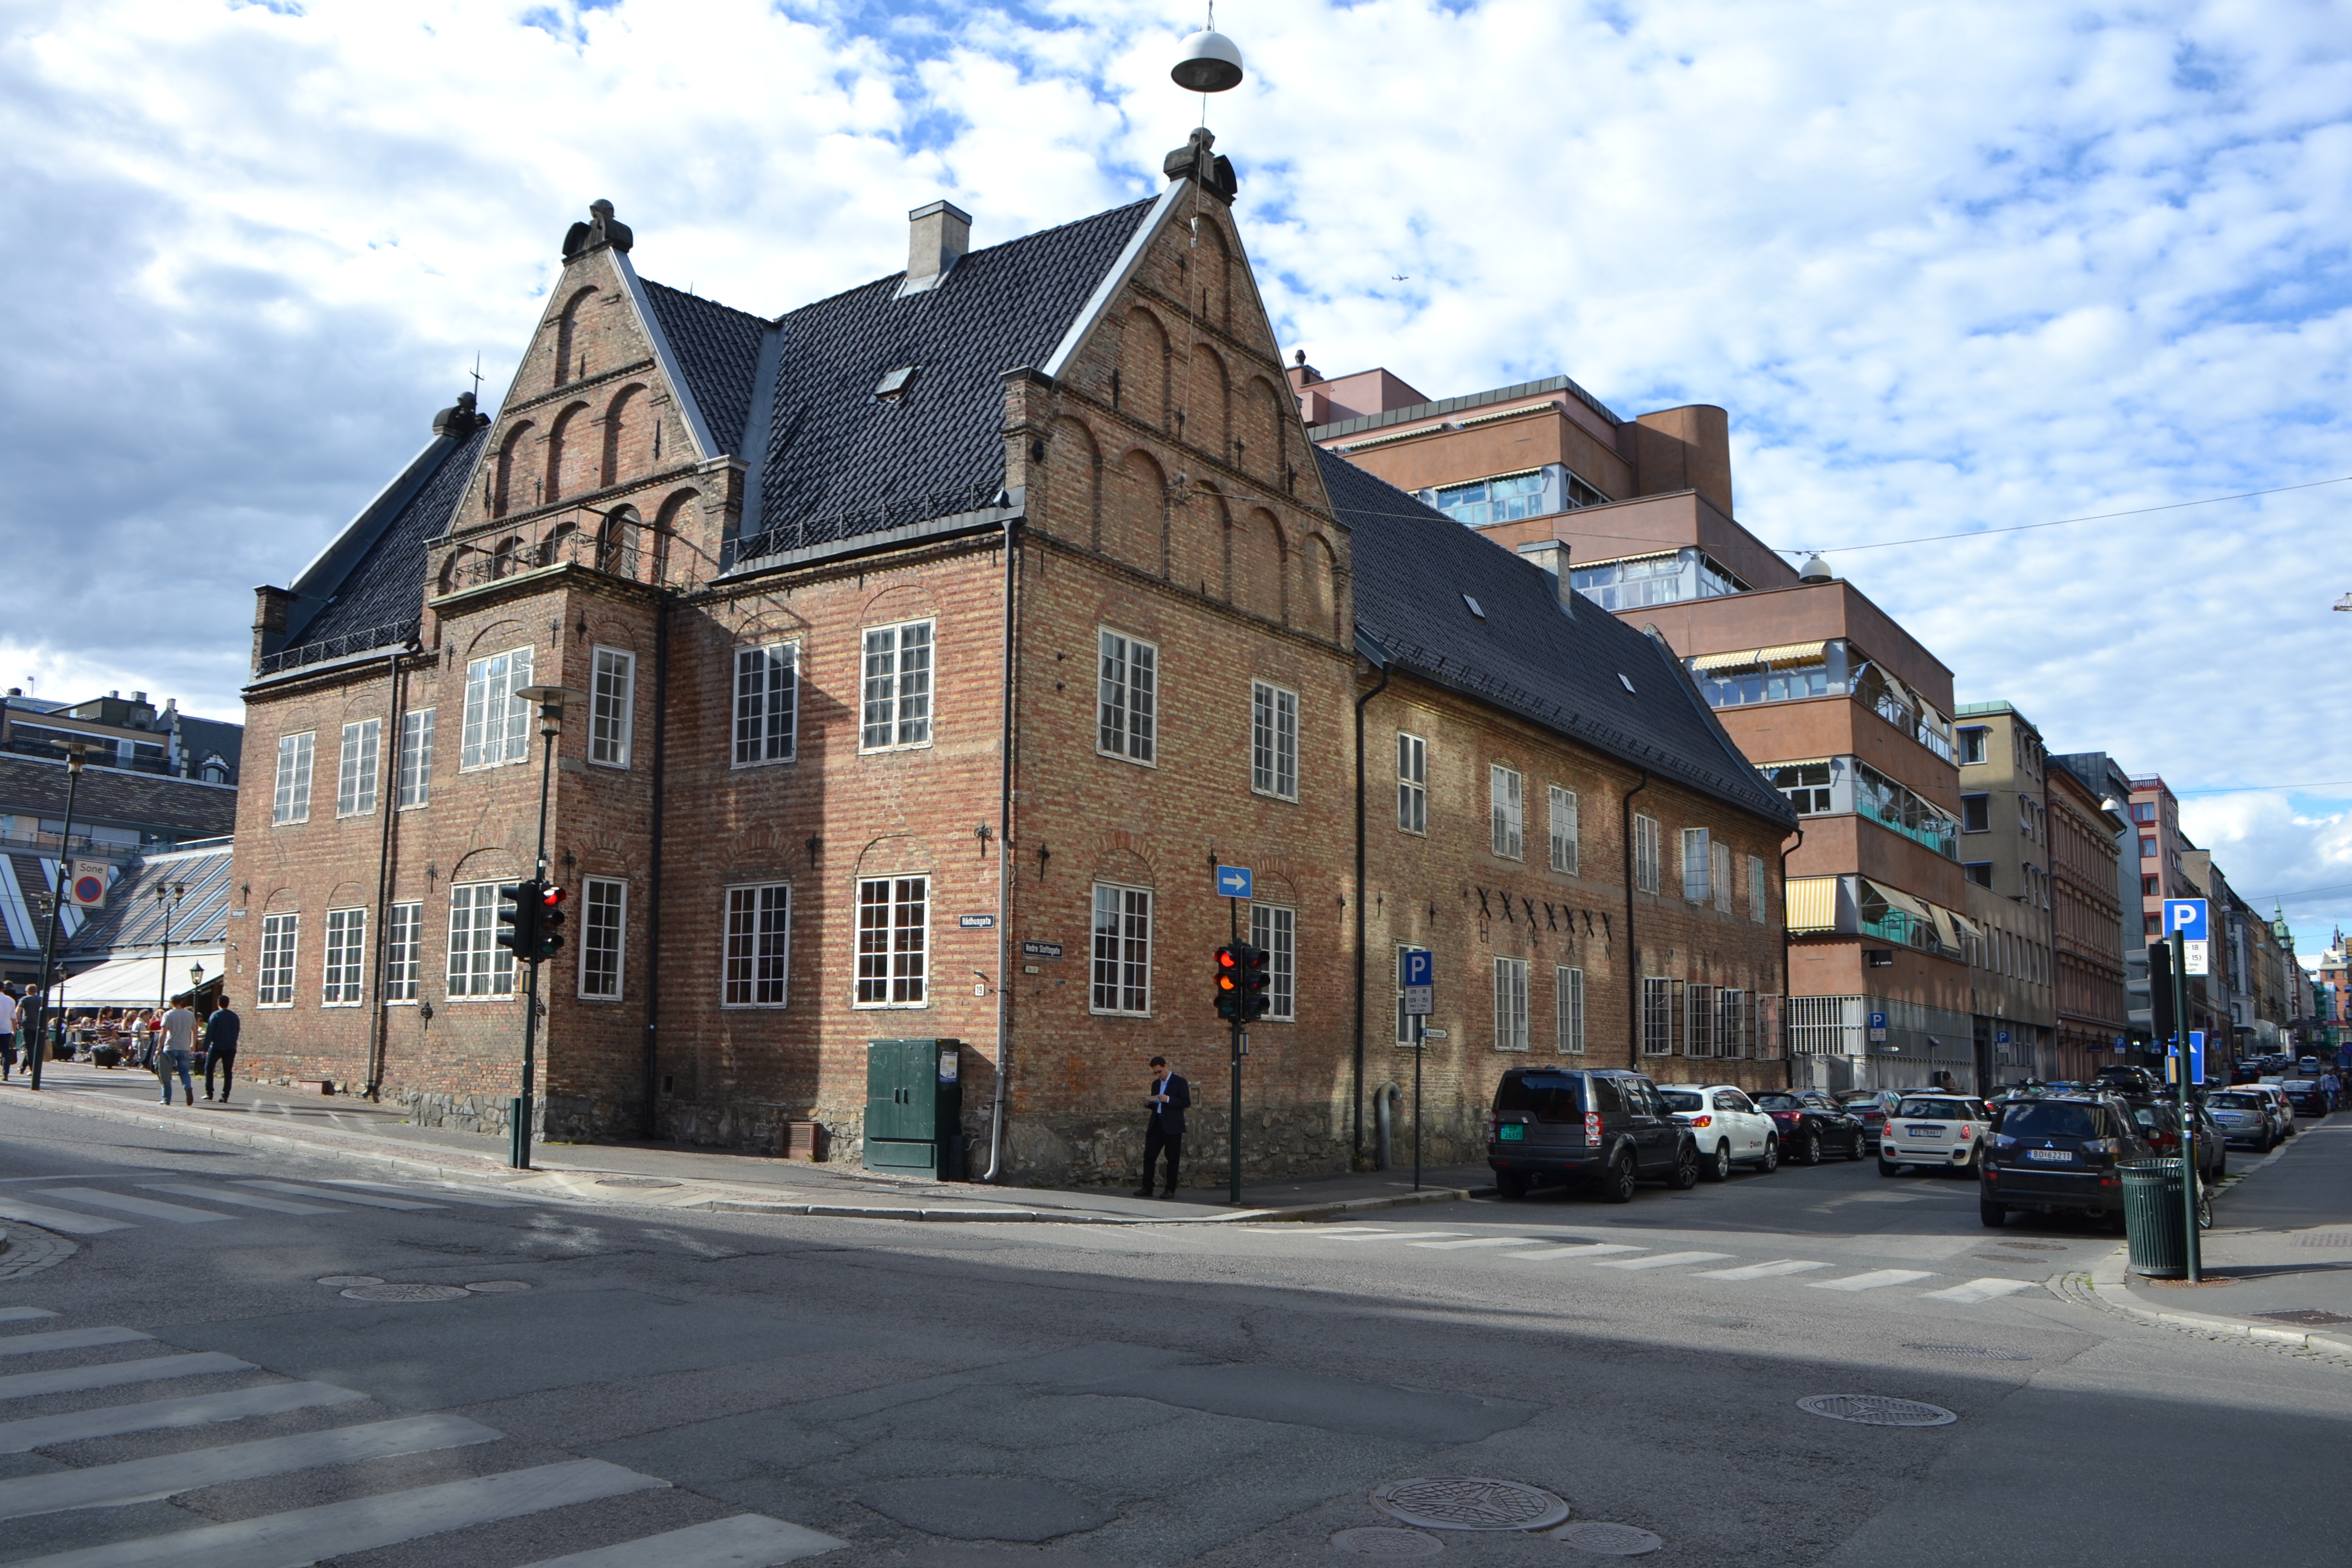
snow, winter, architecture, street, house, town, building, city, cityscape, downtown, suburb, landmark, facade, estate, norway, oslo, neighbourhood, urban area, residential area, human settlement